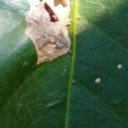
Label: Miner